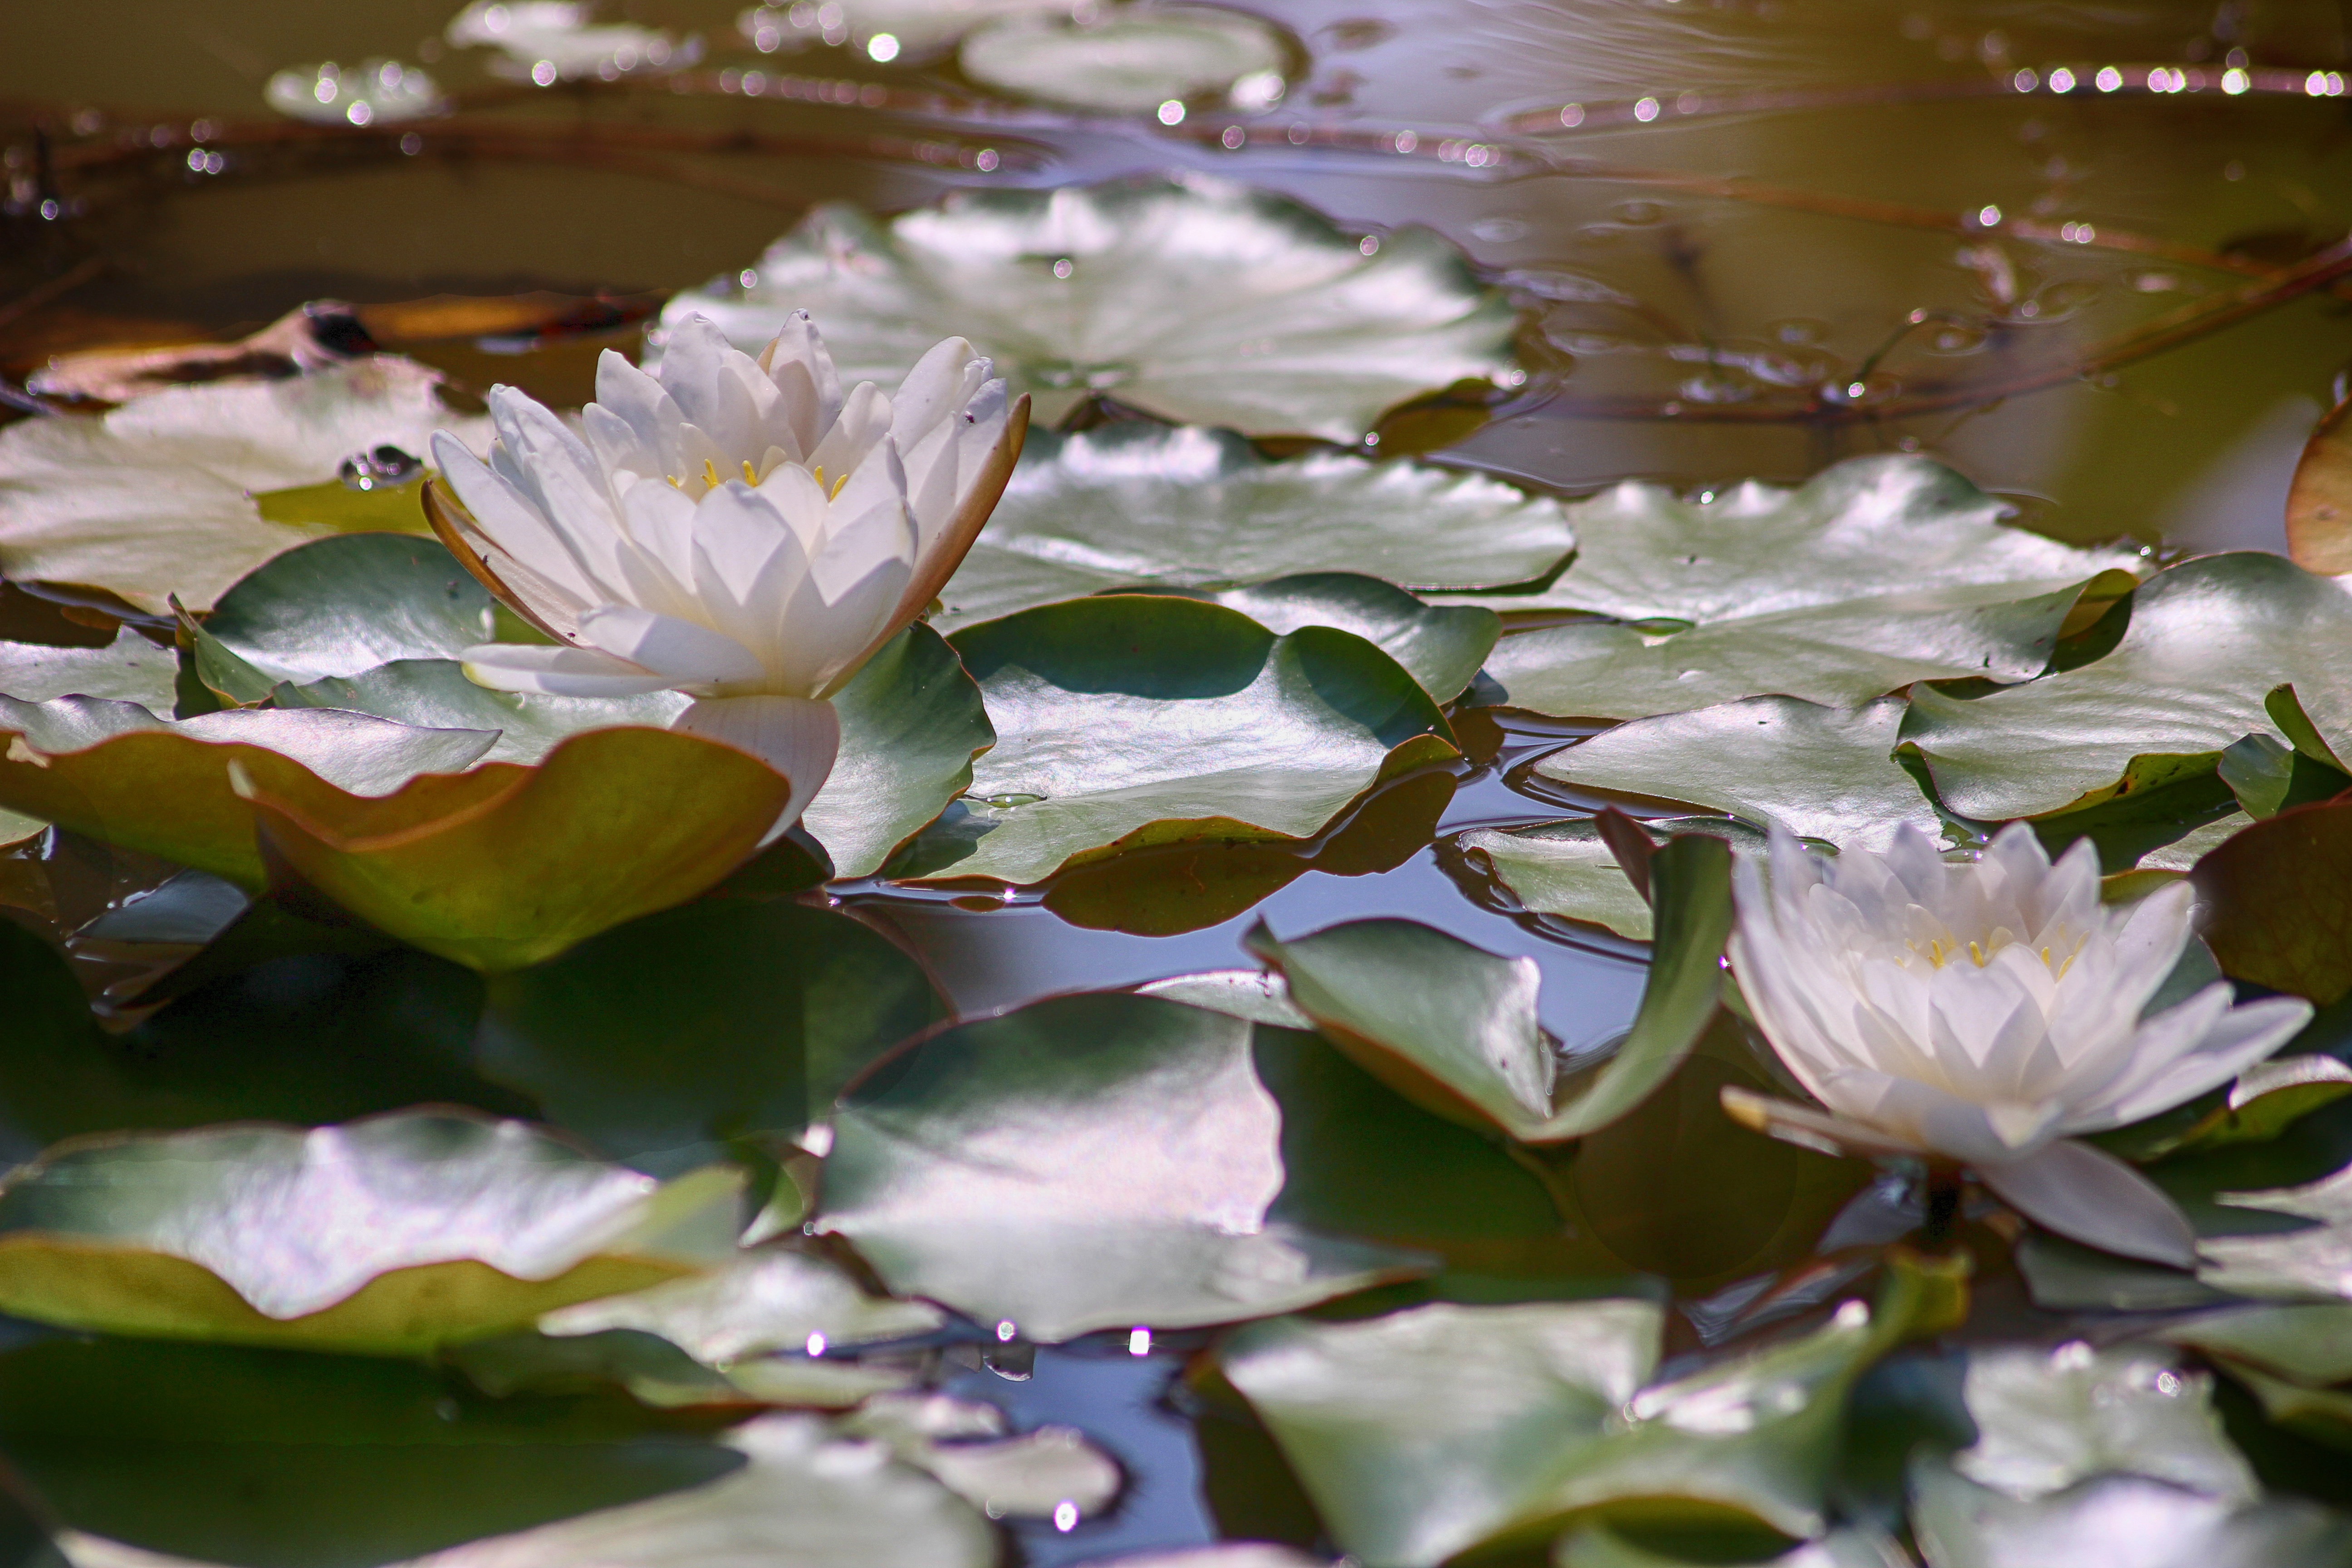
tree, nature, branch, blossom, plant, sunlight, leaf, flower, petal, pond, green, botany, aquatic plant, flora, spiritual, wildflower, close up, waterlilies, macro photography, flowering plant, land plant